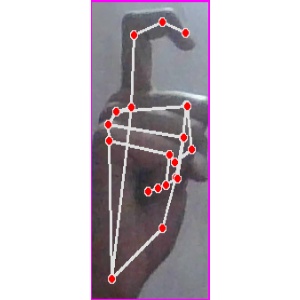
अक्षर: ट